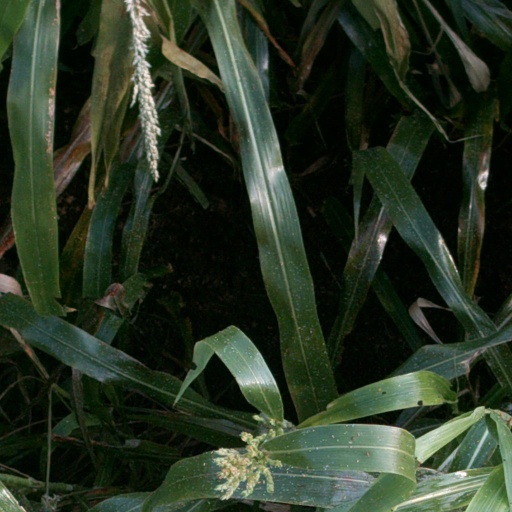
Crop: sorghum